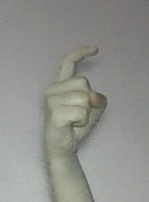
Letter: ra